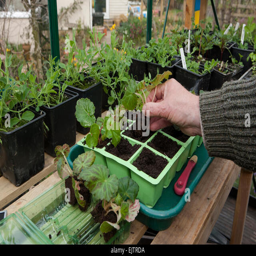
a gardener potting on nursery bought plug trailing plant into a modules filled with compost on greenhouse